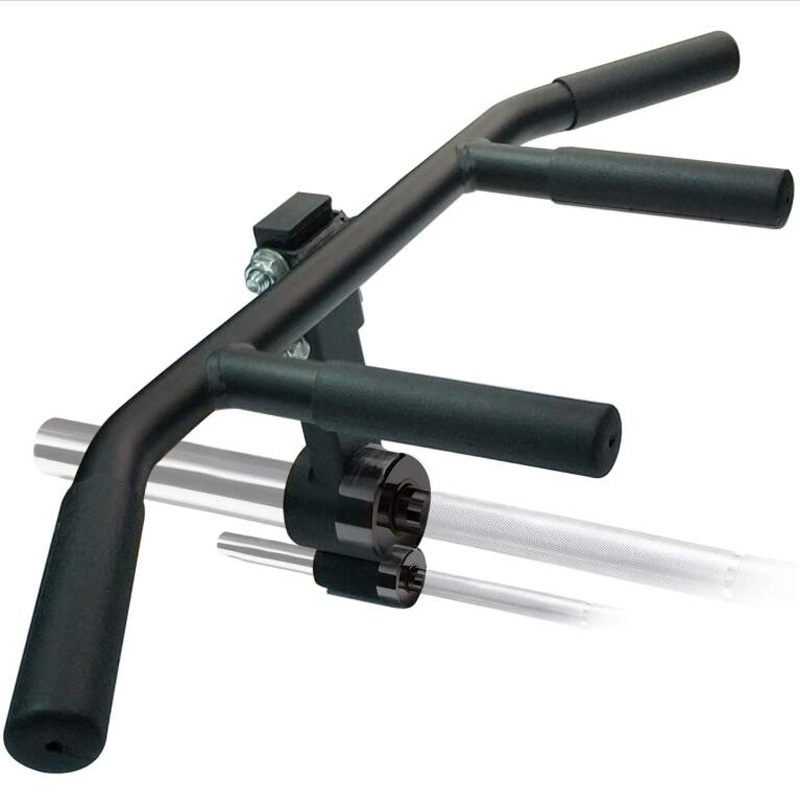
T Bar Rowing Machine Fitness Handle Equipment Accessories
Product information: Applicable scenarios: fitness equipment, fitness body shaping Color: Black Material: Q195 Specification: double handle T-shaped handle Packing list: 1* T-shaped handle Product Image:
Category: Sporting Goods > Fitness & General Exercise Equipment > Cardio > Cardio Machine Accessories & Parts > Rowing Machine Accessories & Parts > Rowing Machine Replacement Parts